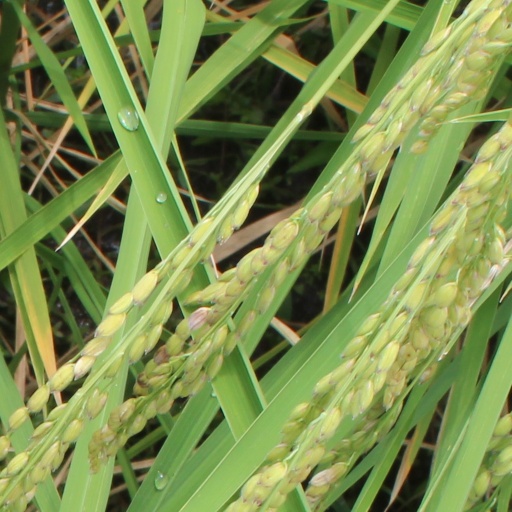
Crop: rice